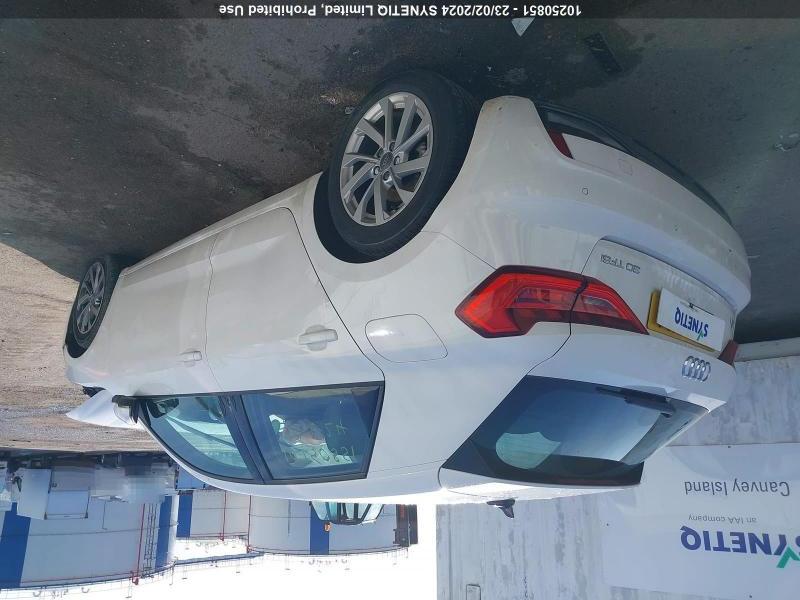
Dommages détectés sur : capot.
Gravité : mineur